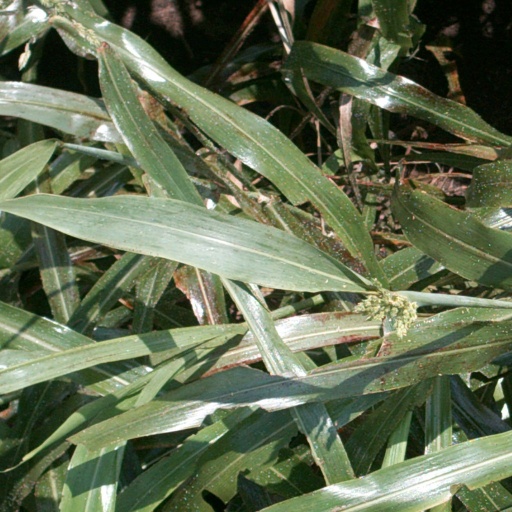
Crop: sorghum